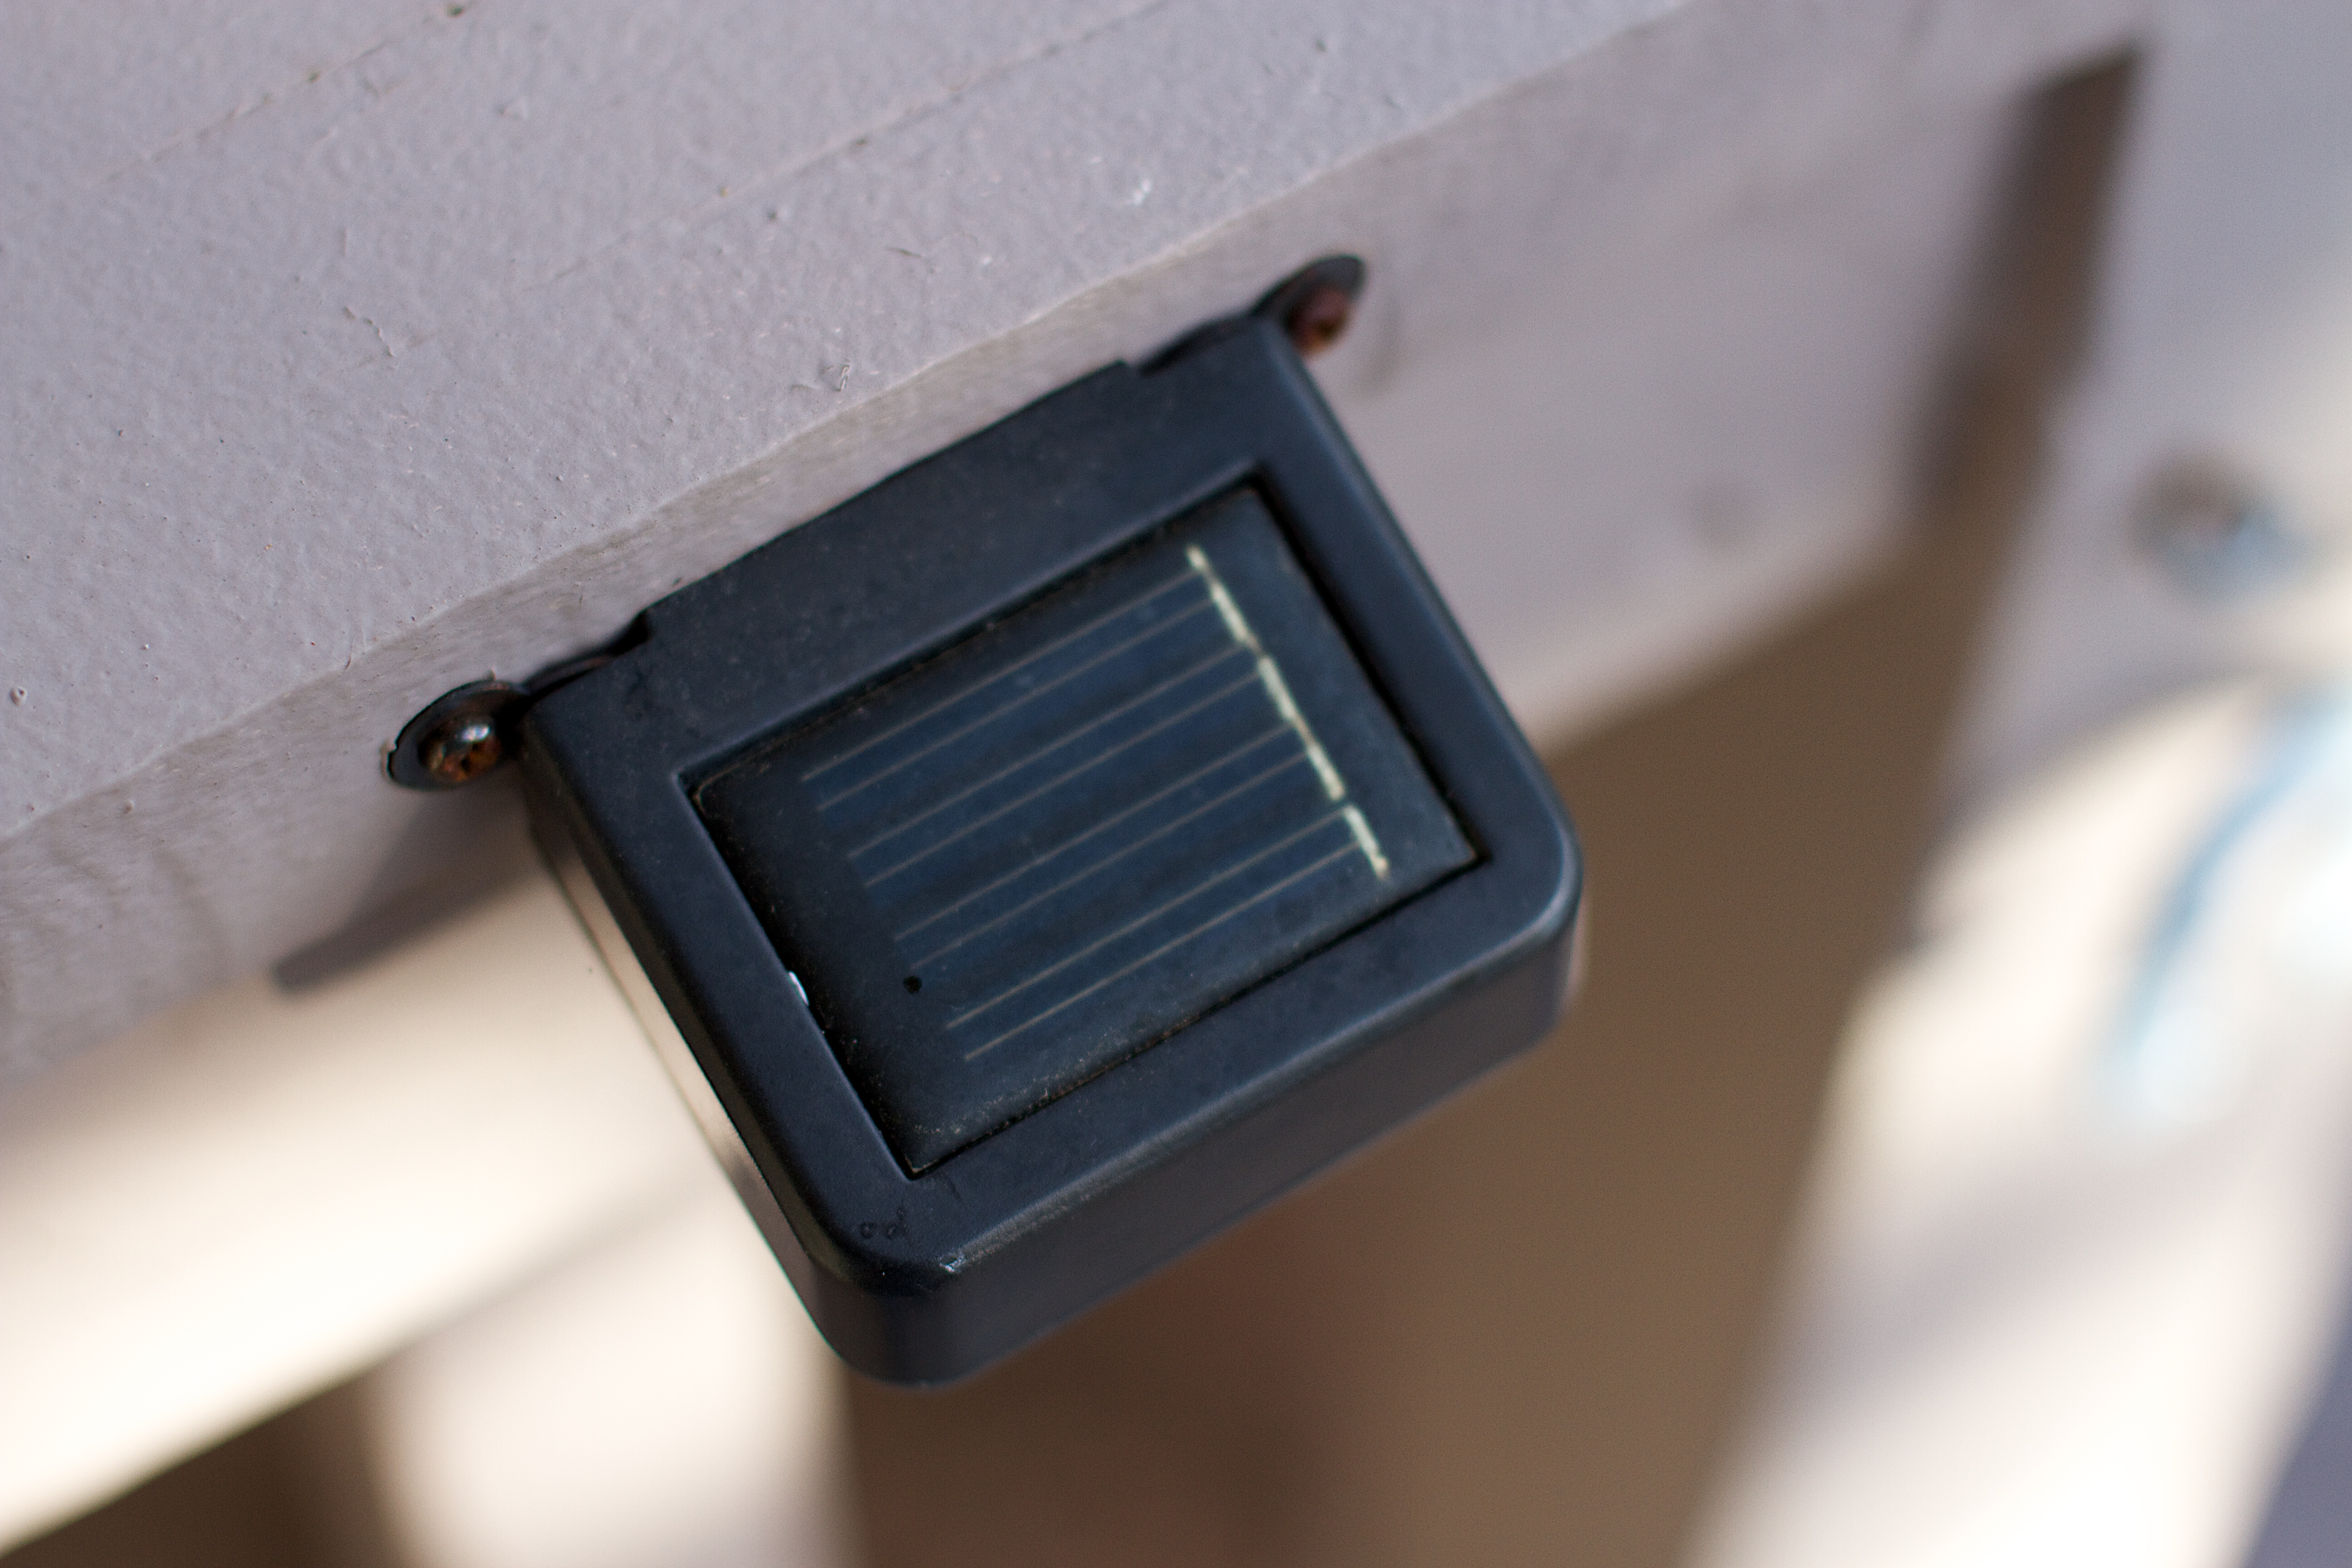
hand, light, technology, lighting, solar, product, electronics